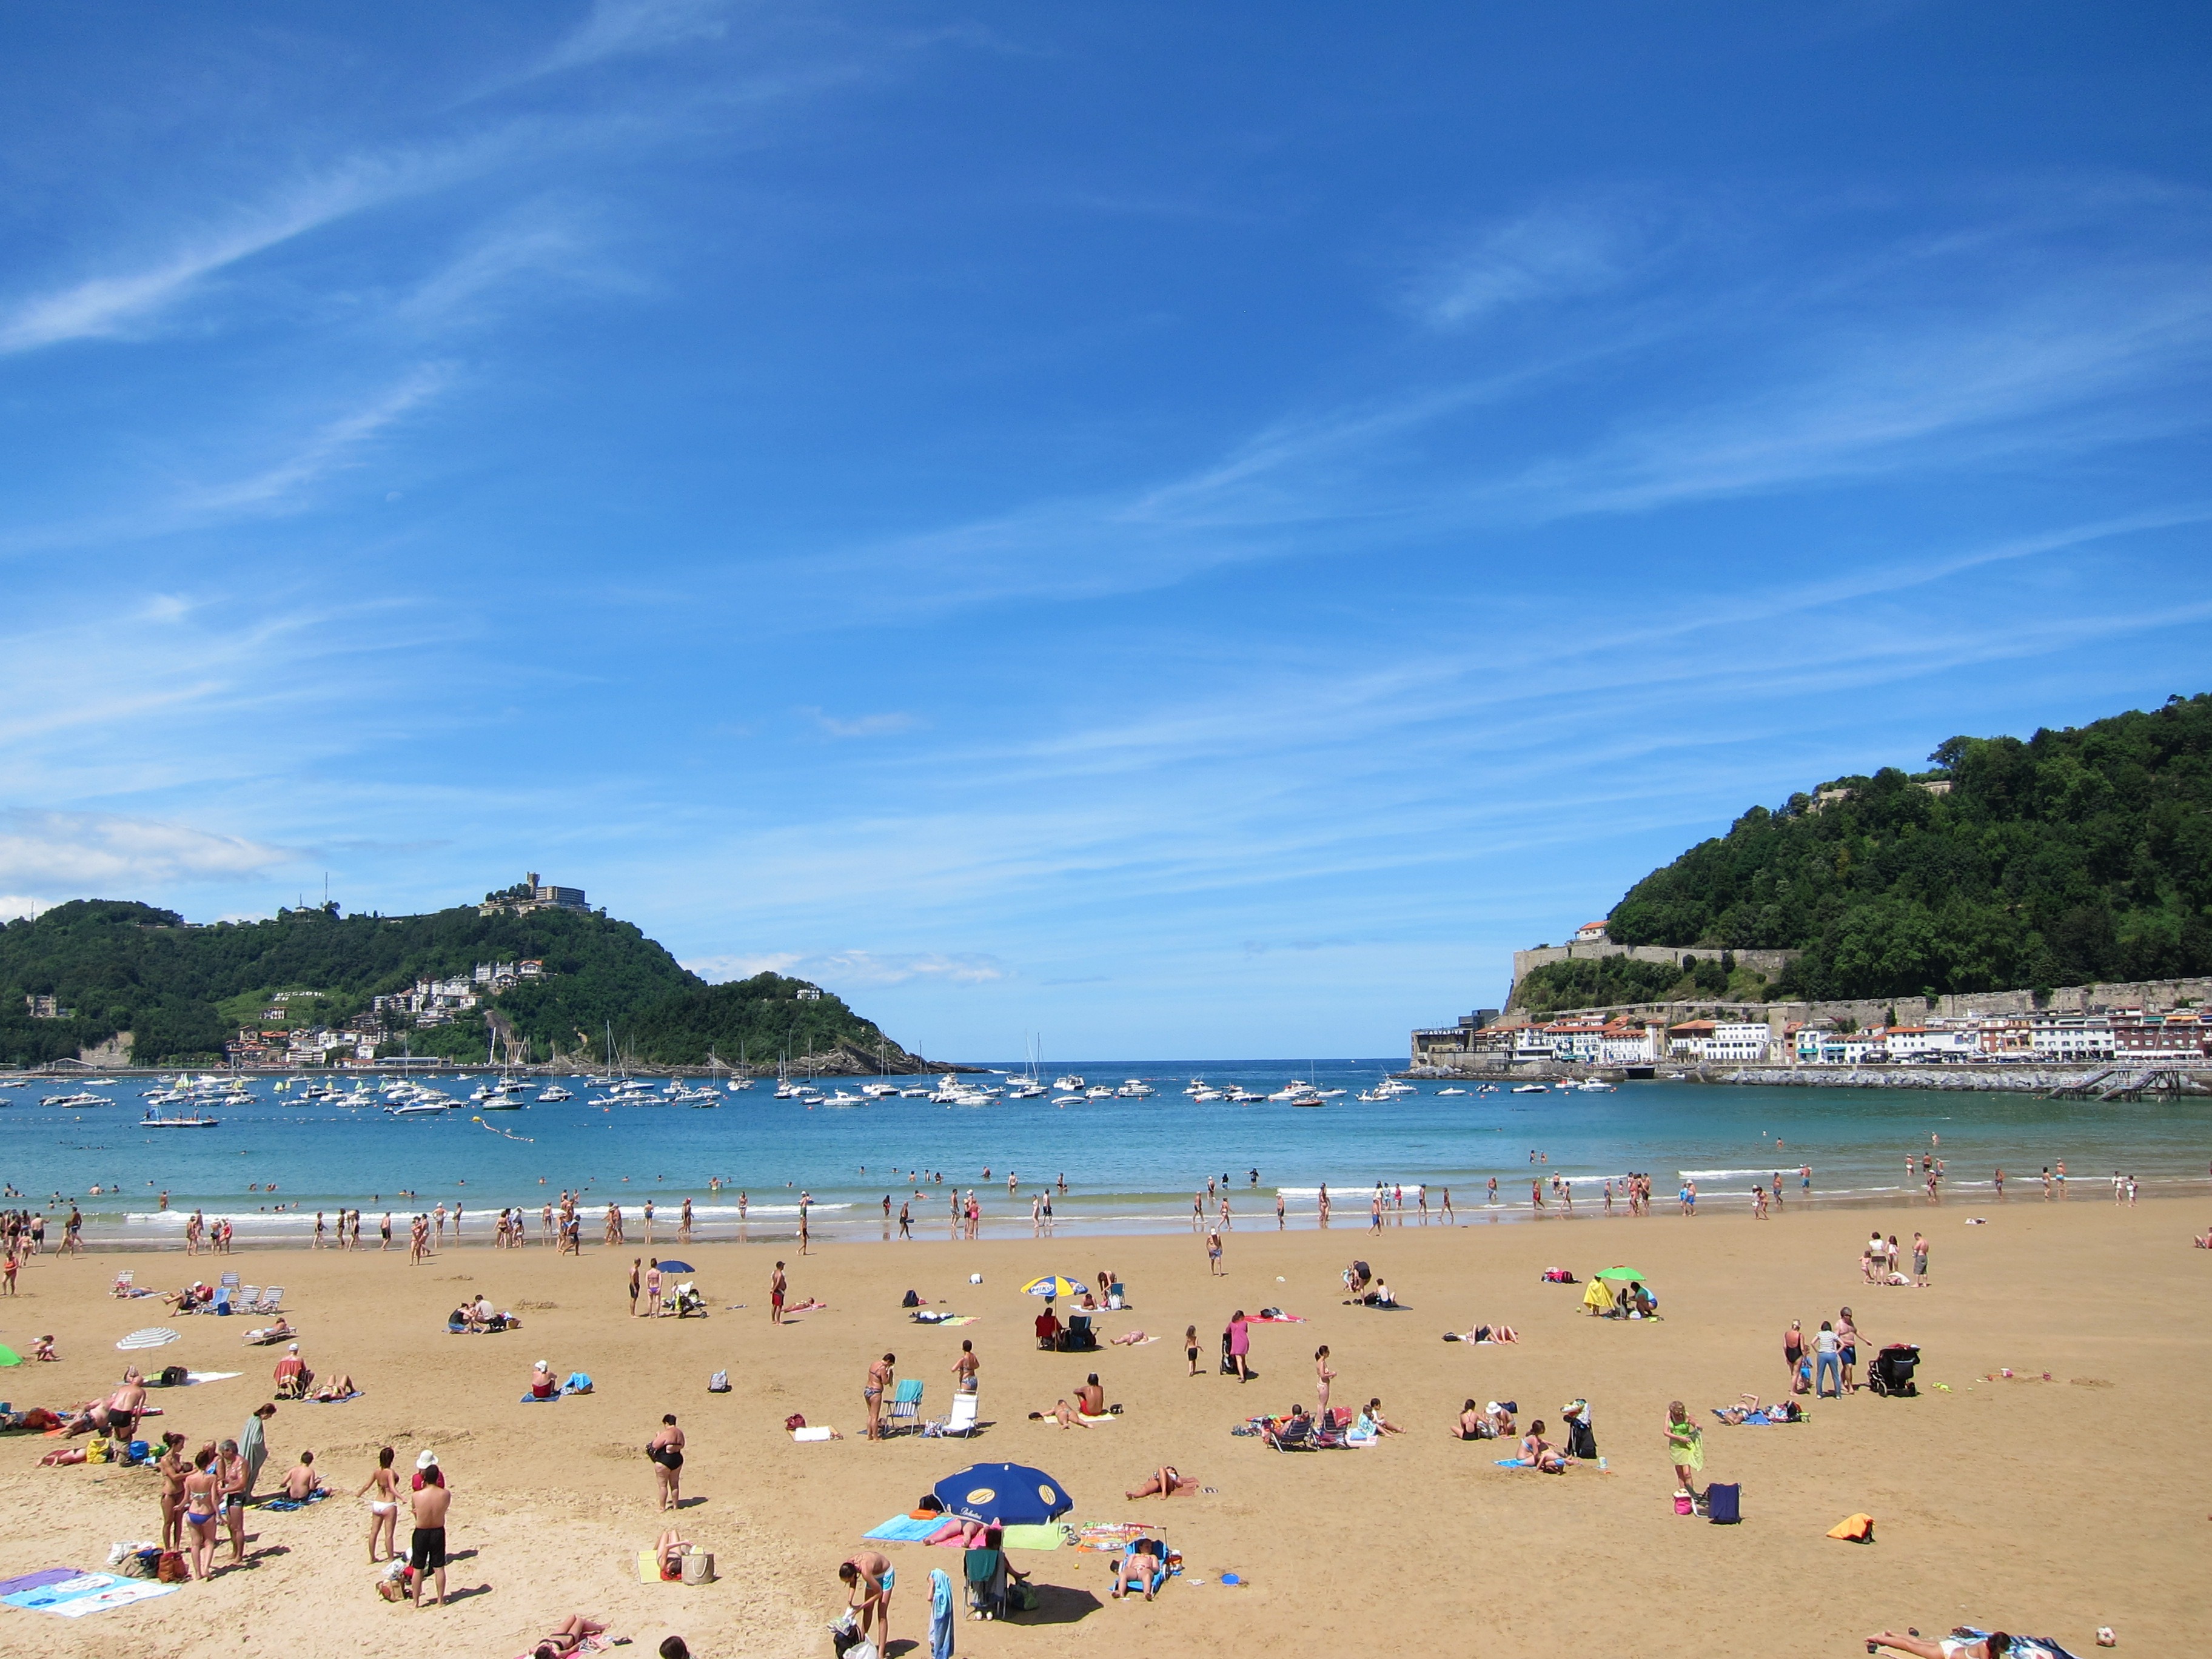
beach, sea, coast, sand, ocean, shore, vacation, mediterranean, bay, body of water, spain, cape, san sebastian